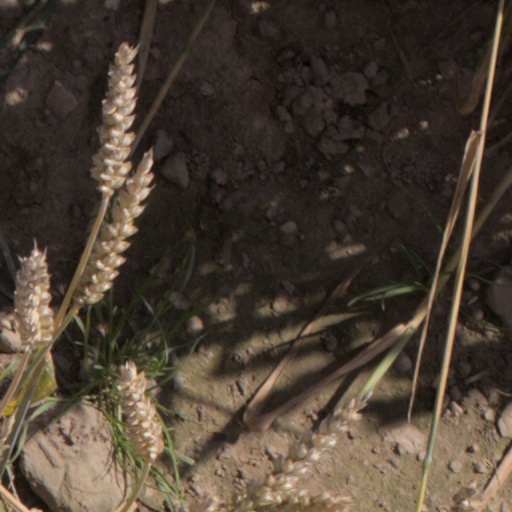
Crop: wheat